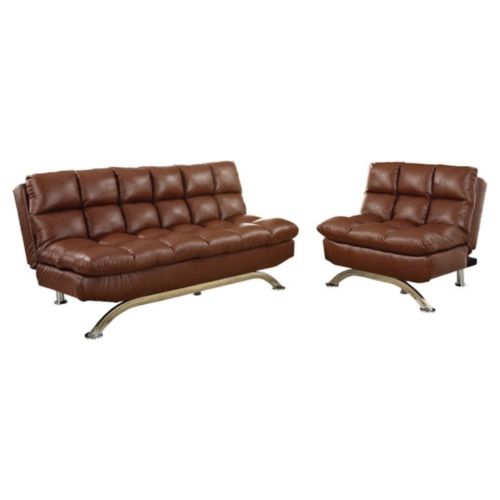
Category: sofa